Diad

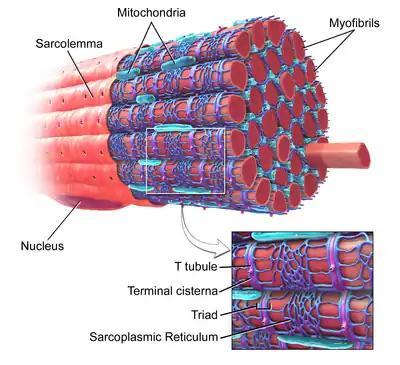
Muscle Anatomy

Within the sarcolemma of the myocyte, there are specific invaginations referred to as transverse- tubules. These structures attached to the sarcomere z-lines help to promote interaction between the extracellular space and the interior of the cell. Connecting these tubules to the Z line allows for a closer range of excitation- contraction coupling within the cell. Within the t-tubules, distinct ion channels and cellular proteins are present within the t- tubule bilayer that allow movement of calcium influx from the extracellular space into the myocyte to initiate depolarization and contraction. Once traveling through the t- tubules, the calcium arrives at the sarcoplasmic reticulum.